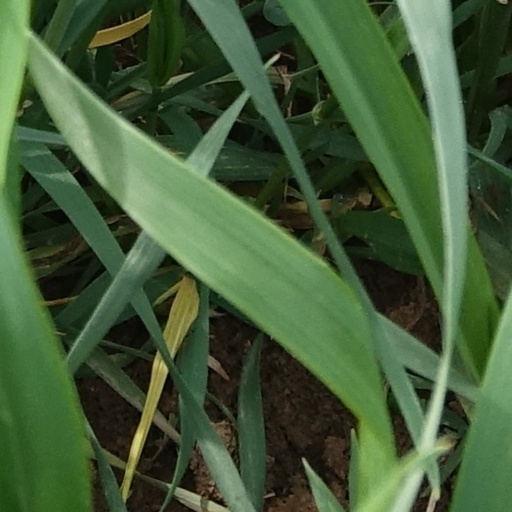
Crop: wheat